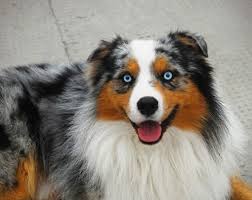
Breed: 245-n000098-Australian_Shepherd